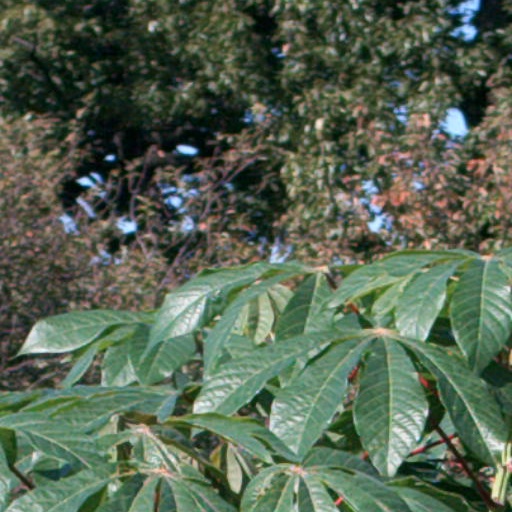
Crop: cassava